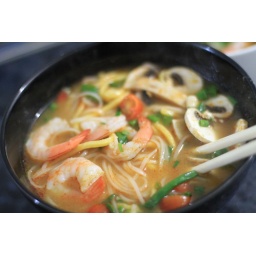
Tom Yum Goong in black bowl